Gautami Kapoor

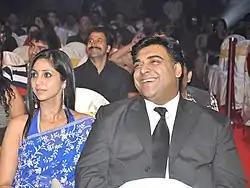
Kapoor with her husband, Ram Kapoor

Kapoor met actor Ram Kapoor in 2000 on the set of "Ghar Ek Mandir". After dating for two years, the couple got married on 14 February 2003. They are parents to two children.